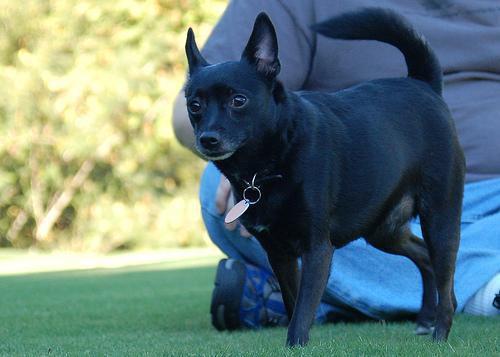
schipperke